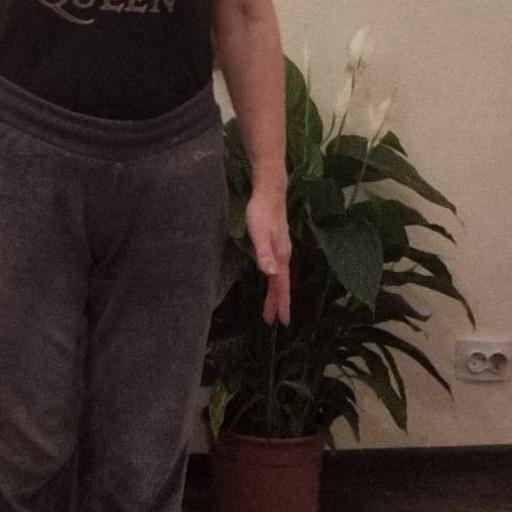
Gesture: no_gesture